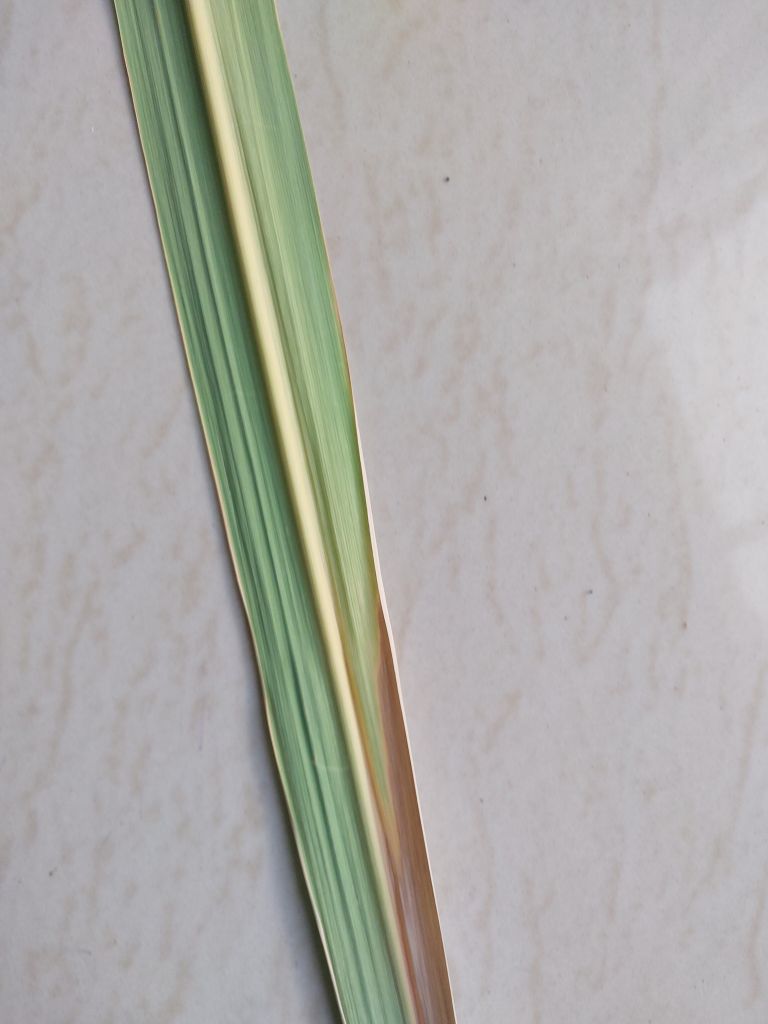
Label: Banded Chlorosis